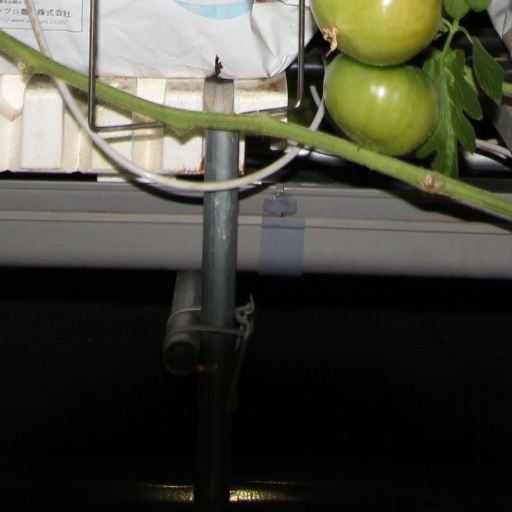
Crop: tomato